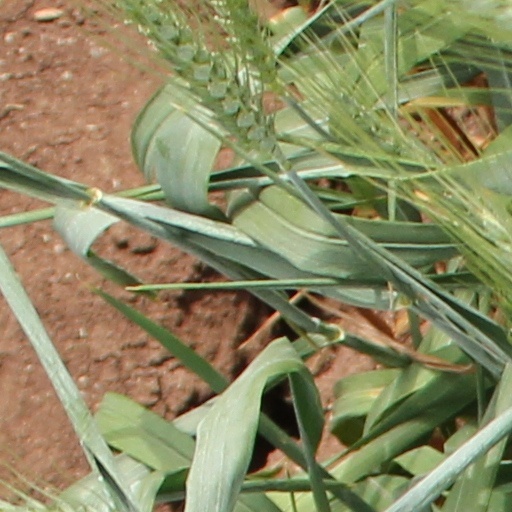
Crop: wheat